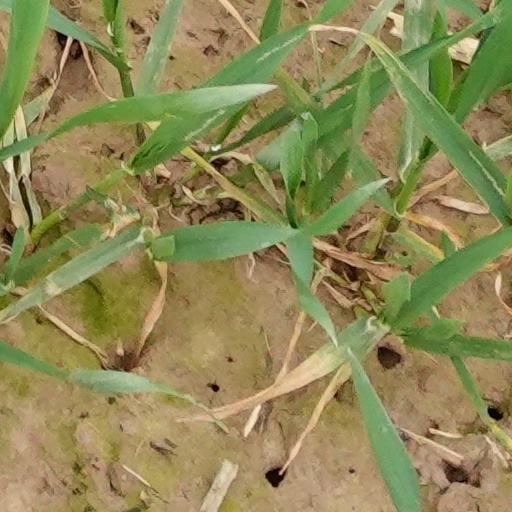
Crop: wheat